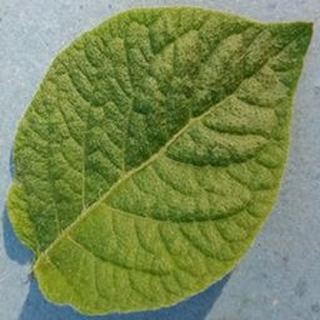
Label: healthy_potato